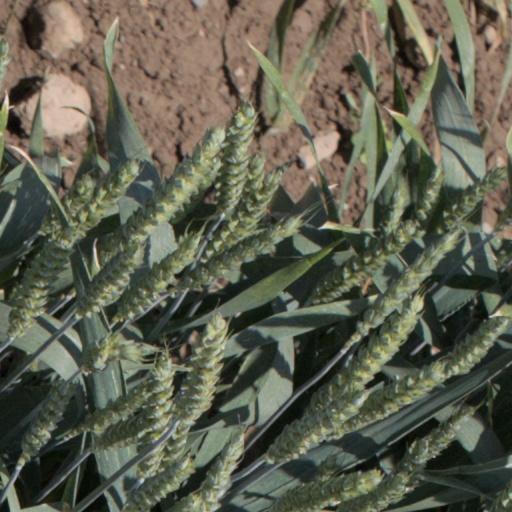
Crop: wheat